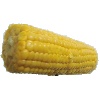
Label: Corn 1